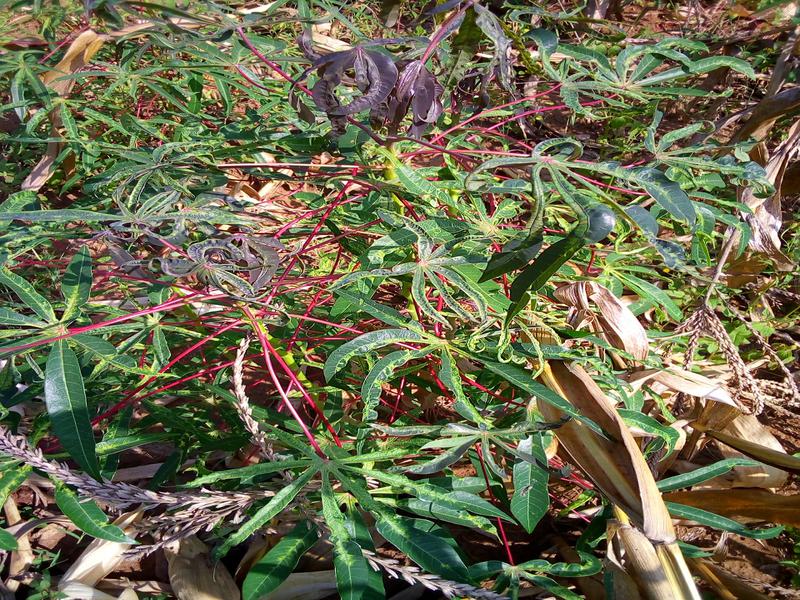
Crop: cassava
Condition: mosaic_disease